Kingdom of Dalmatia

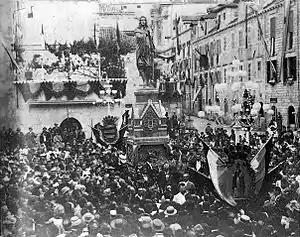
Erection of the monument dedicated to Ivan Gundulić in Dubrovnik, 20 May 1893

Ever since Vuk Karadžić, Ilija Garašanin and Jovan Subotić started writing about Dalmatia as a Serbian land, and following the recognition of the Kingdom of Serbia as an independent state at the 1878 Congress of Berlin, the different interests of Croats and Serbs in Dalmatia became more evident. Serbs continuously started mentioning Dalmatia as a "Serbian land". After Croatia's enthusiasm with the Austro-Hungarian occupation of Bosnia and Herzegovina, which involved numerous Croatian soldiers from Dalmatia, many of whom had died, and the request for the unification of Bosnia-Herzegovina with Croatia-Slavonia, the conflict was inevitable. In 1879, Serbs from Bukovica voted for the Italian candidate of the Autonomist Party, instead of People's Party Mihovil Klaić. The People's Party called this the "Bukovica betrayal". Shortly afterward, separate Croatian and Serbian parties were founded, but Croats still held a majority in the Diet of Dalmatia.